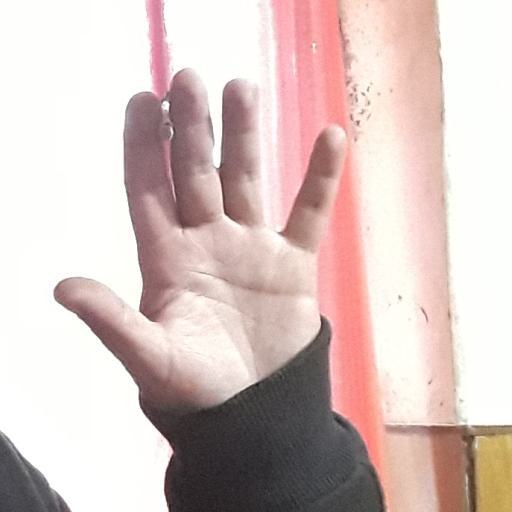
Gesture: palm